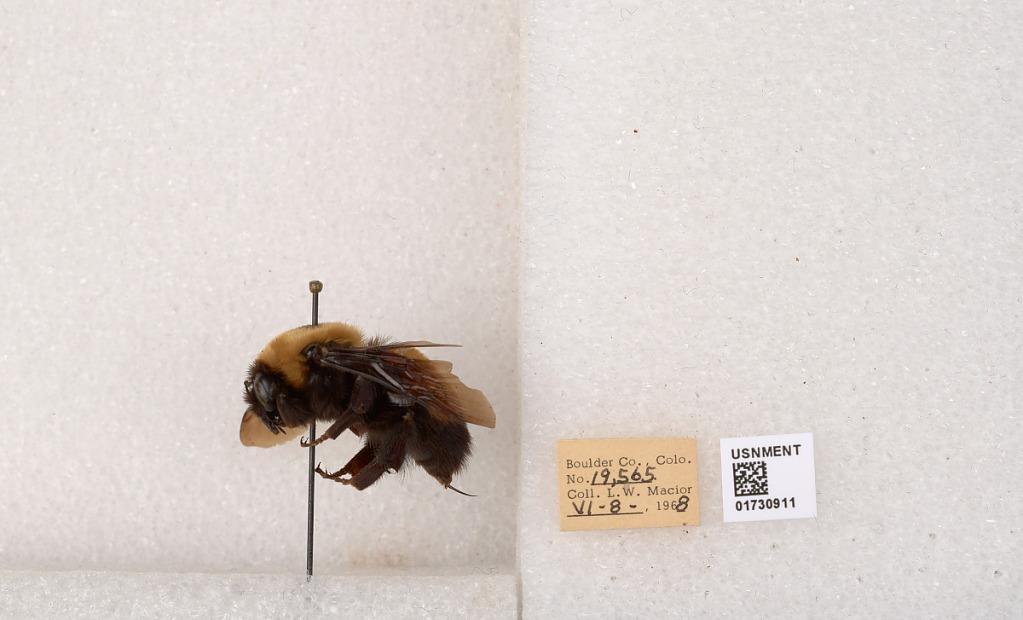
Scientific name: Bombus (Bombus) nevadensis Cresson
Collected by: L. Macior
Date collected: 1968-6-8
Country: United States
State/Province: Colorado
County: Boulder
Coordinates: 40.0925, -105.358